Hurting the feelings of the Chinese people

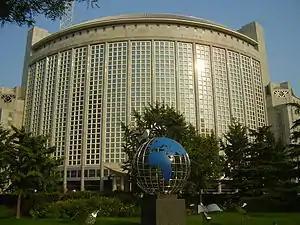
Headquarters building of the Chinese Ministry of Foreign Affairs in Chaoyang District, Beijing

"Hurting the feelings of the Chinese people" is a political catchphrase used by the Ministry of Foreign Affairs of China, in addition to Chinese state media organisations and Chinese Communist Party–affiliated news outlets such as the "People's Daily", the "China Daily" and Xinhua News Agency to express dissatisfaction with or condemnation of the words, actions or policies of a person, organisation, or government that are perceived to be of an adversarial nature towards China, through the adoption of an "argumentum ad populum" position against the condemned target. Alternative forms of the catchphrase include "hurting the feelings of 1.3 billion people" and "hurting the feelings of the Chinese nation".